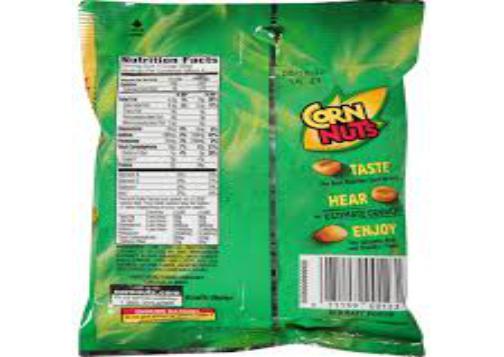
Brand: cornnuts
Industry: Food